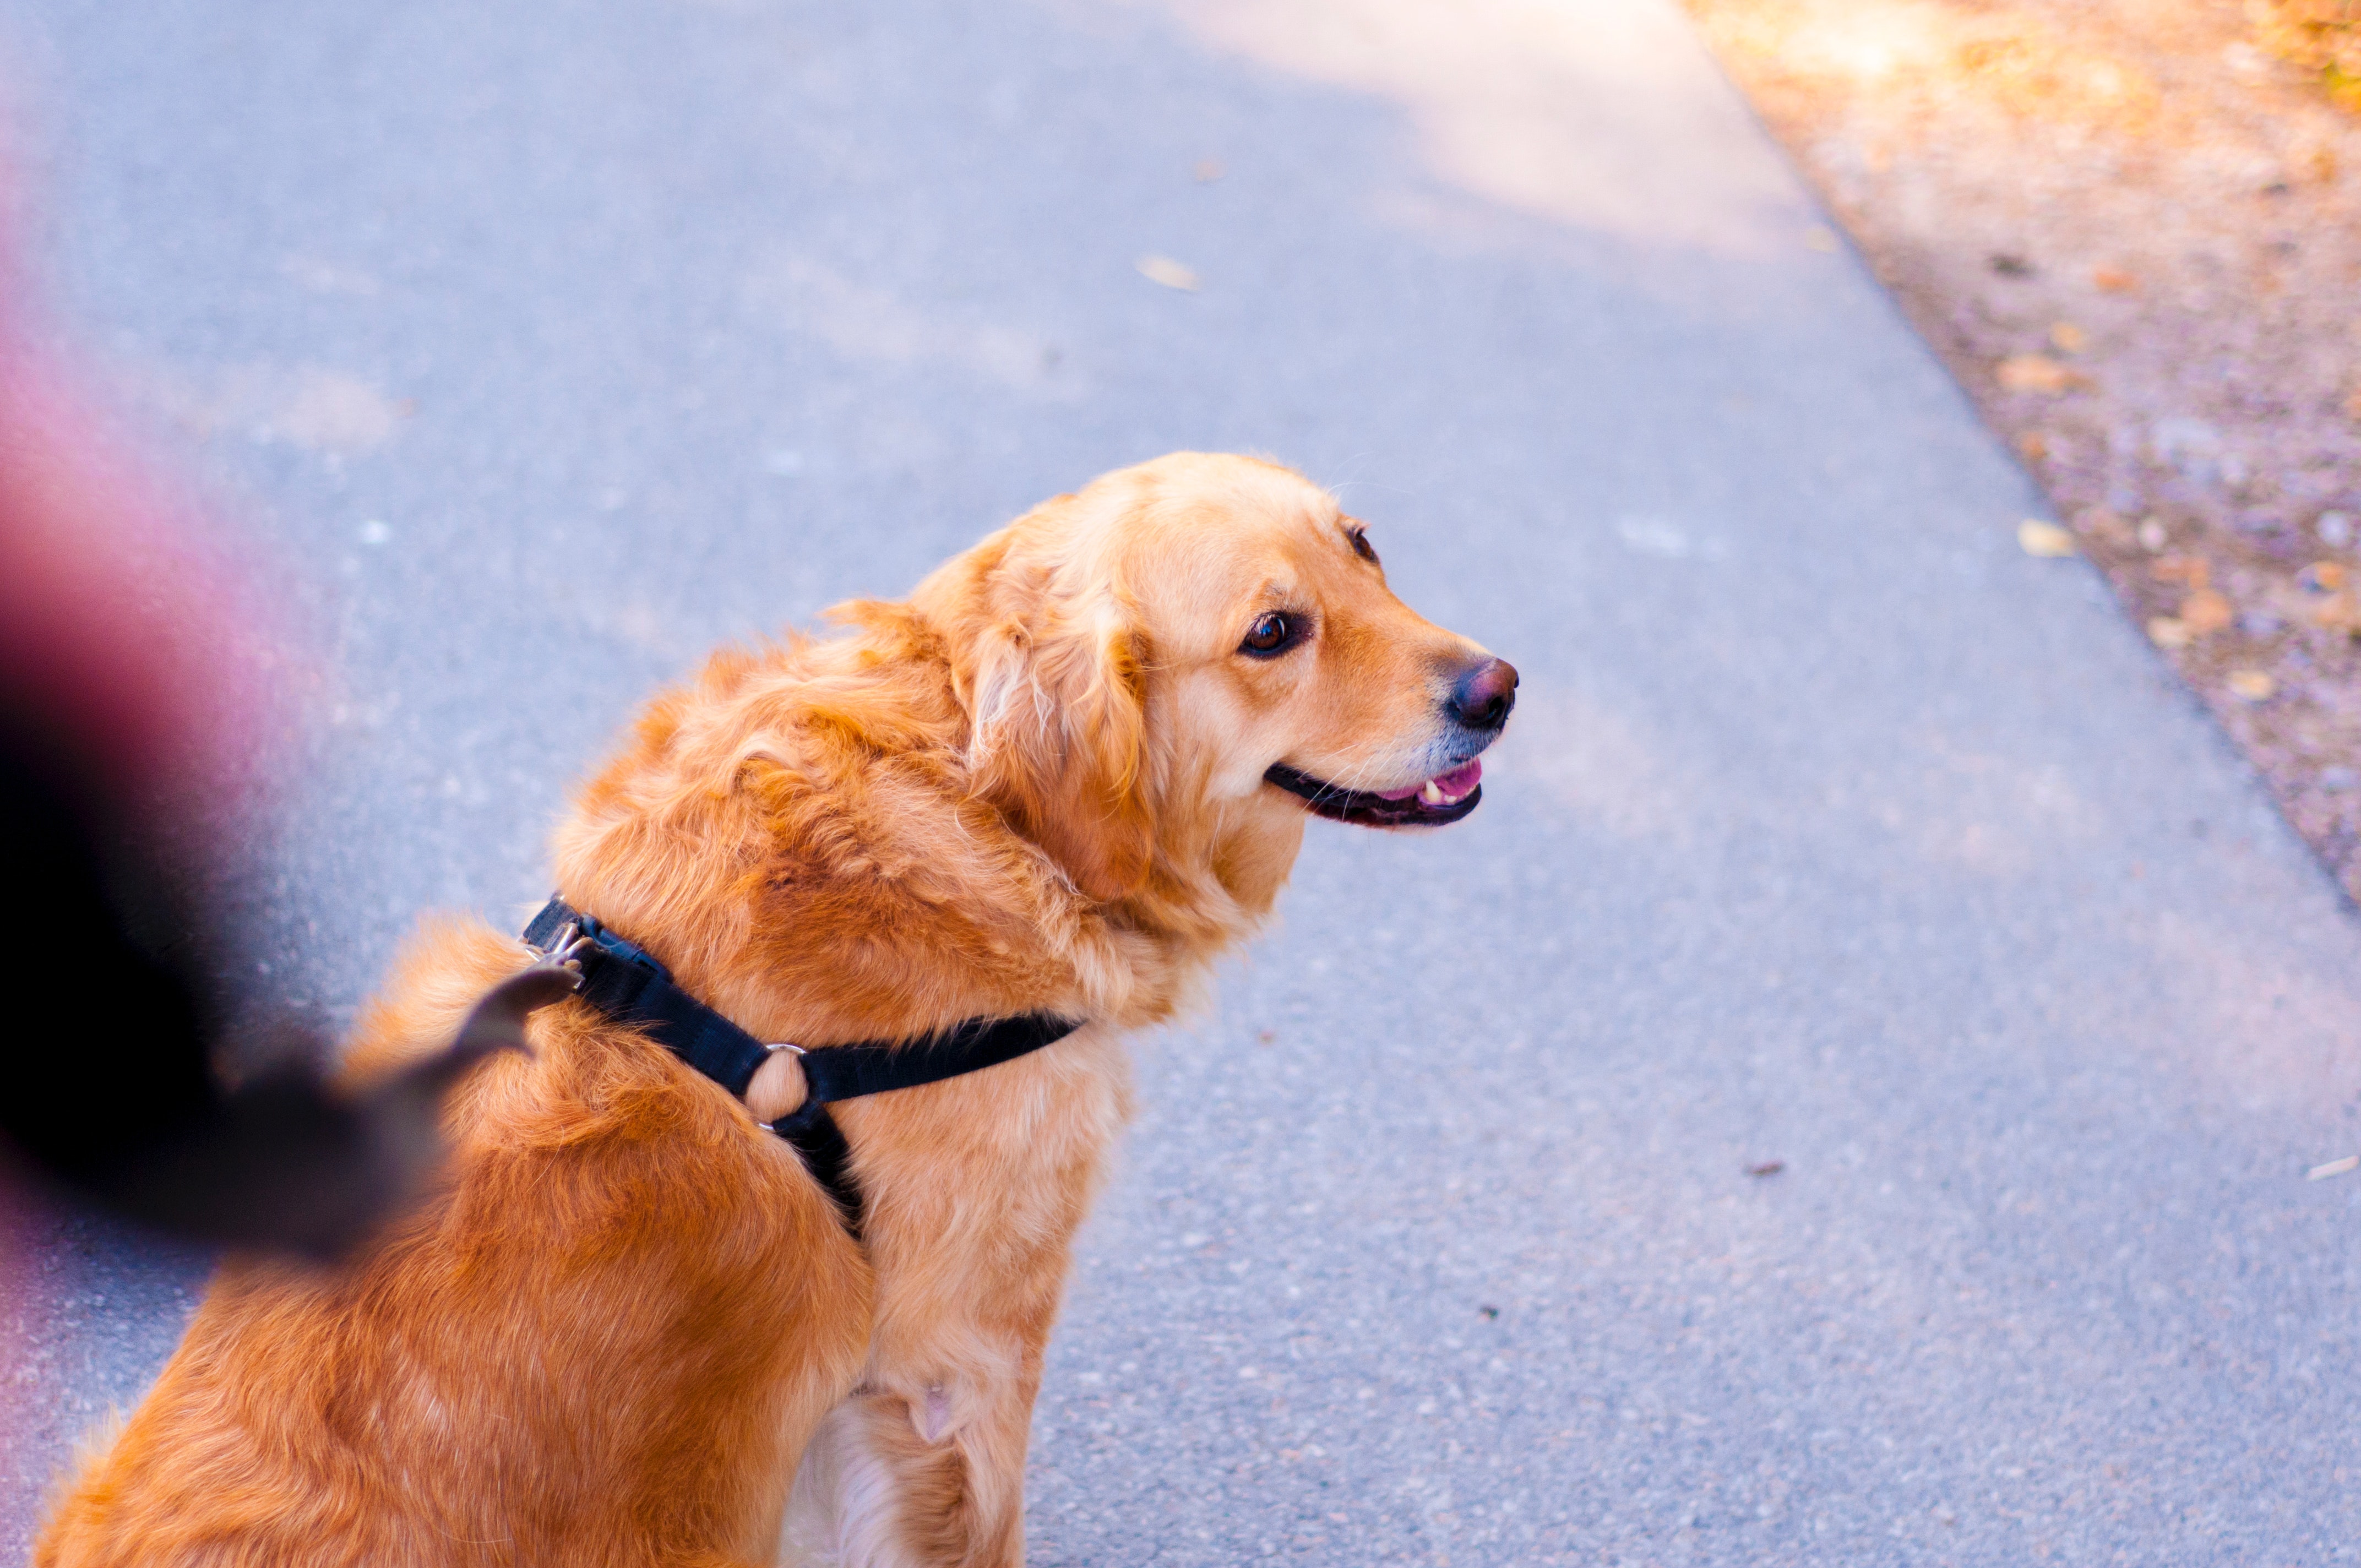
dog, mammal, vertebrate, dog breed, canidae, golden retriever, carnivore, retriever, sporting group, companion dog, snout, leash, hovawart, puppy, fawn